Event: Nepal Earthquake
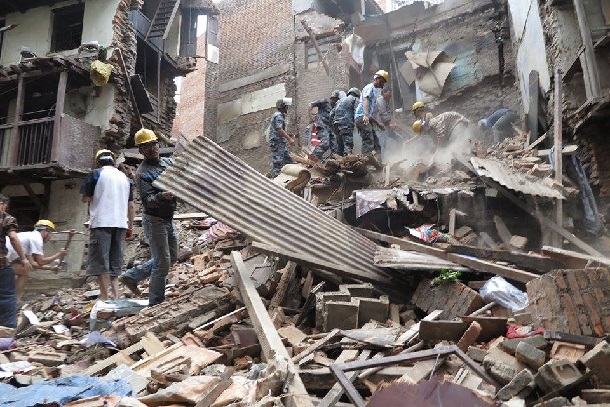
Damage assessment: damage